Table tennis

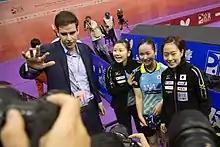
In Japan, table tennis stars like Ai Fukuhara, Mima Ito, and Kasumi Ishikawa are consistently ranked among the country's most marketable athletes.

According to the "New York Times", 31% of the table tennis players at the 2016 Summer Olympics were naturalized. The rate was twice as high as the next sport, basketball, which featured 15% of naturalized players.